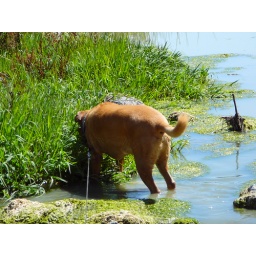
Yummy grass near the water